Environmental Protection Act 1990

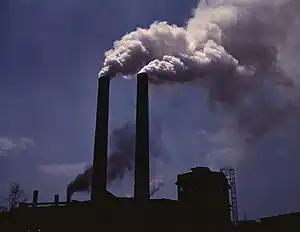
The Act aims to control and reduce pollution

Part 2: sets out a regime for regulating and licensing the acceptable disposal of controlled waste on land.